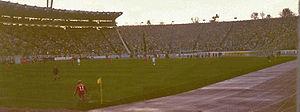
Le Volksparkstadion est le principal stade de la ville de Hambourg, il accueille les matchs du Hambourg SV.